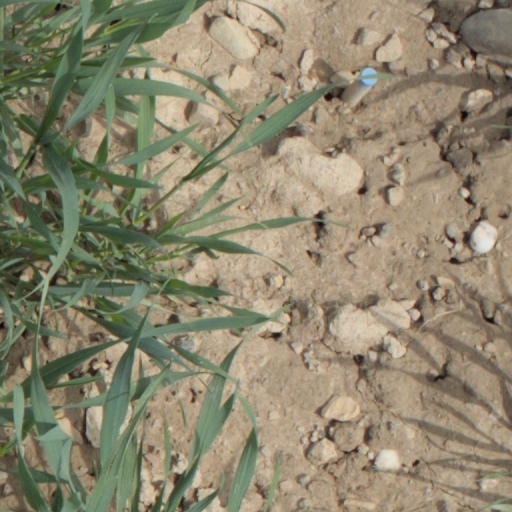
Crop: wheat